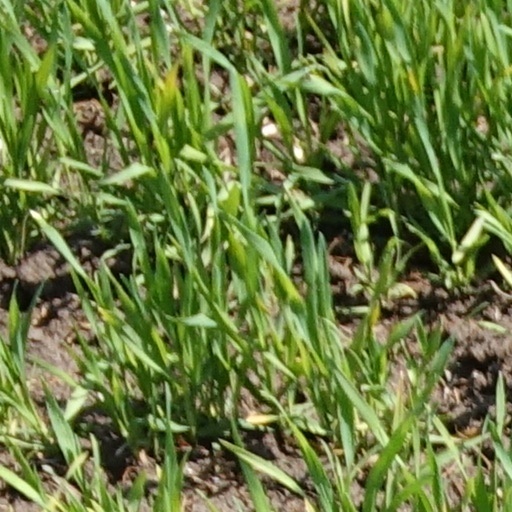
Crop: wheat